Carterhaugh

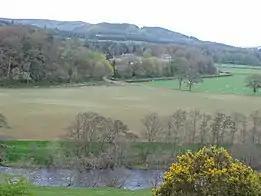
Carterhaugh with the Ettrick Water in the foreground

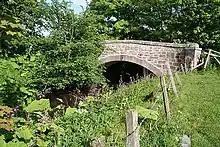
Carterhaugh Bridge crossing Ettrick Water

Carterhaugh is a wood and farm near the confluence of the Yarrow Water and the Ettrick Water near Selkirk in the Scottish Borders. This real location shares its name with the fictional setting for the meeting between Tam Lin and Janet (sometimes Margaret) in the ballad "Tam Lin". This is commemorated in the name of Tamlane's Well, on the roadside outside Carterhaugh Farm. The link between the location and the ballad is debated.